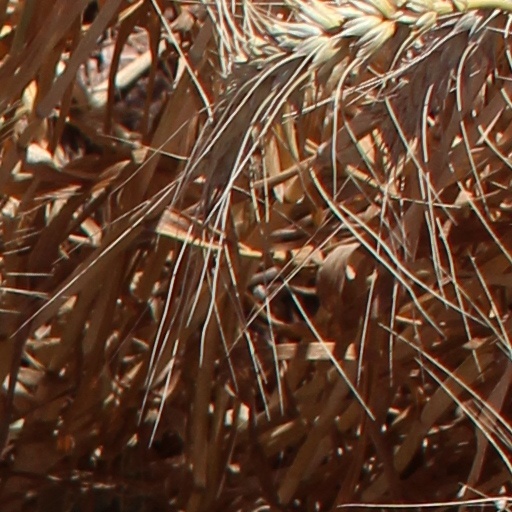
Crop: wheat